Aurélia de Souza

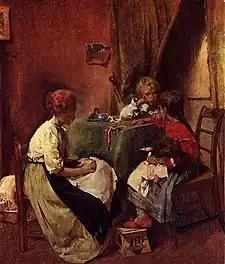
Family Scene

She was born in Valparaíso, Chile, the fourth of seven children to Portuguese emigrants António Martins de Sousa and Olinda Peres. The family lived in Brazil and Chile before moving back to Porto, Portugal in 1869, when she was three years old. They lived in the Quinta de China near the Douro River in a home bought by her father before he died in 1874, when she was eight years old. She was sister of the painter Sofia Martins de Sousa.